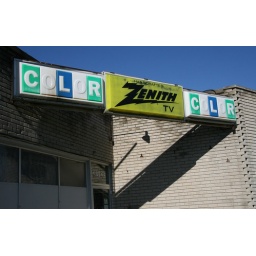
Storefront sign for Claus TV in Redford Michigan.